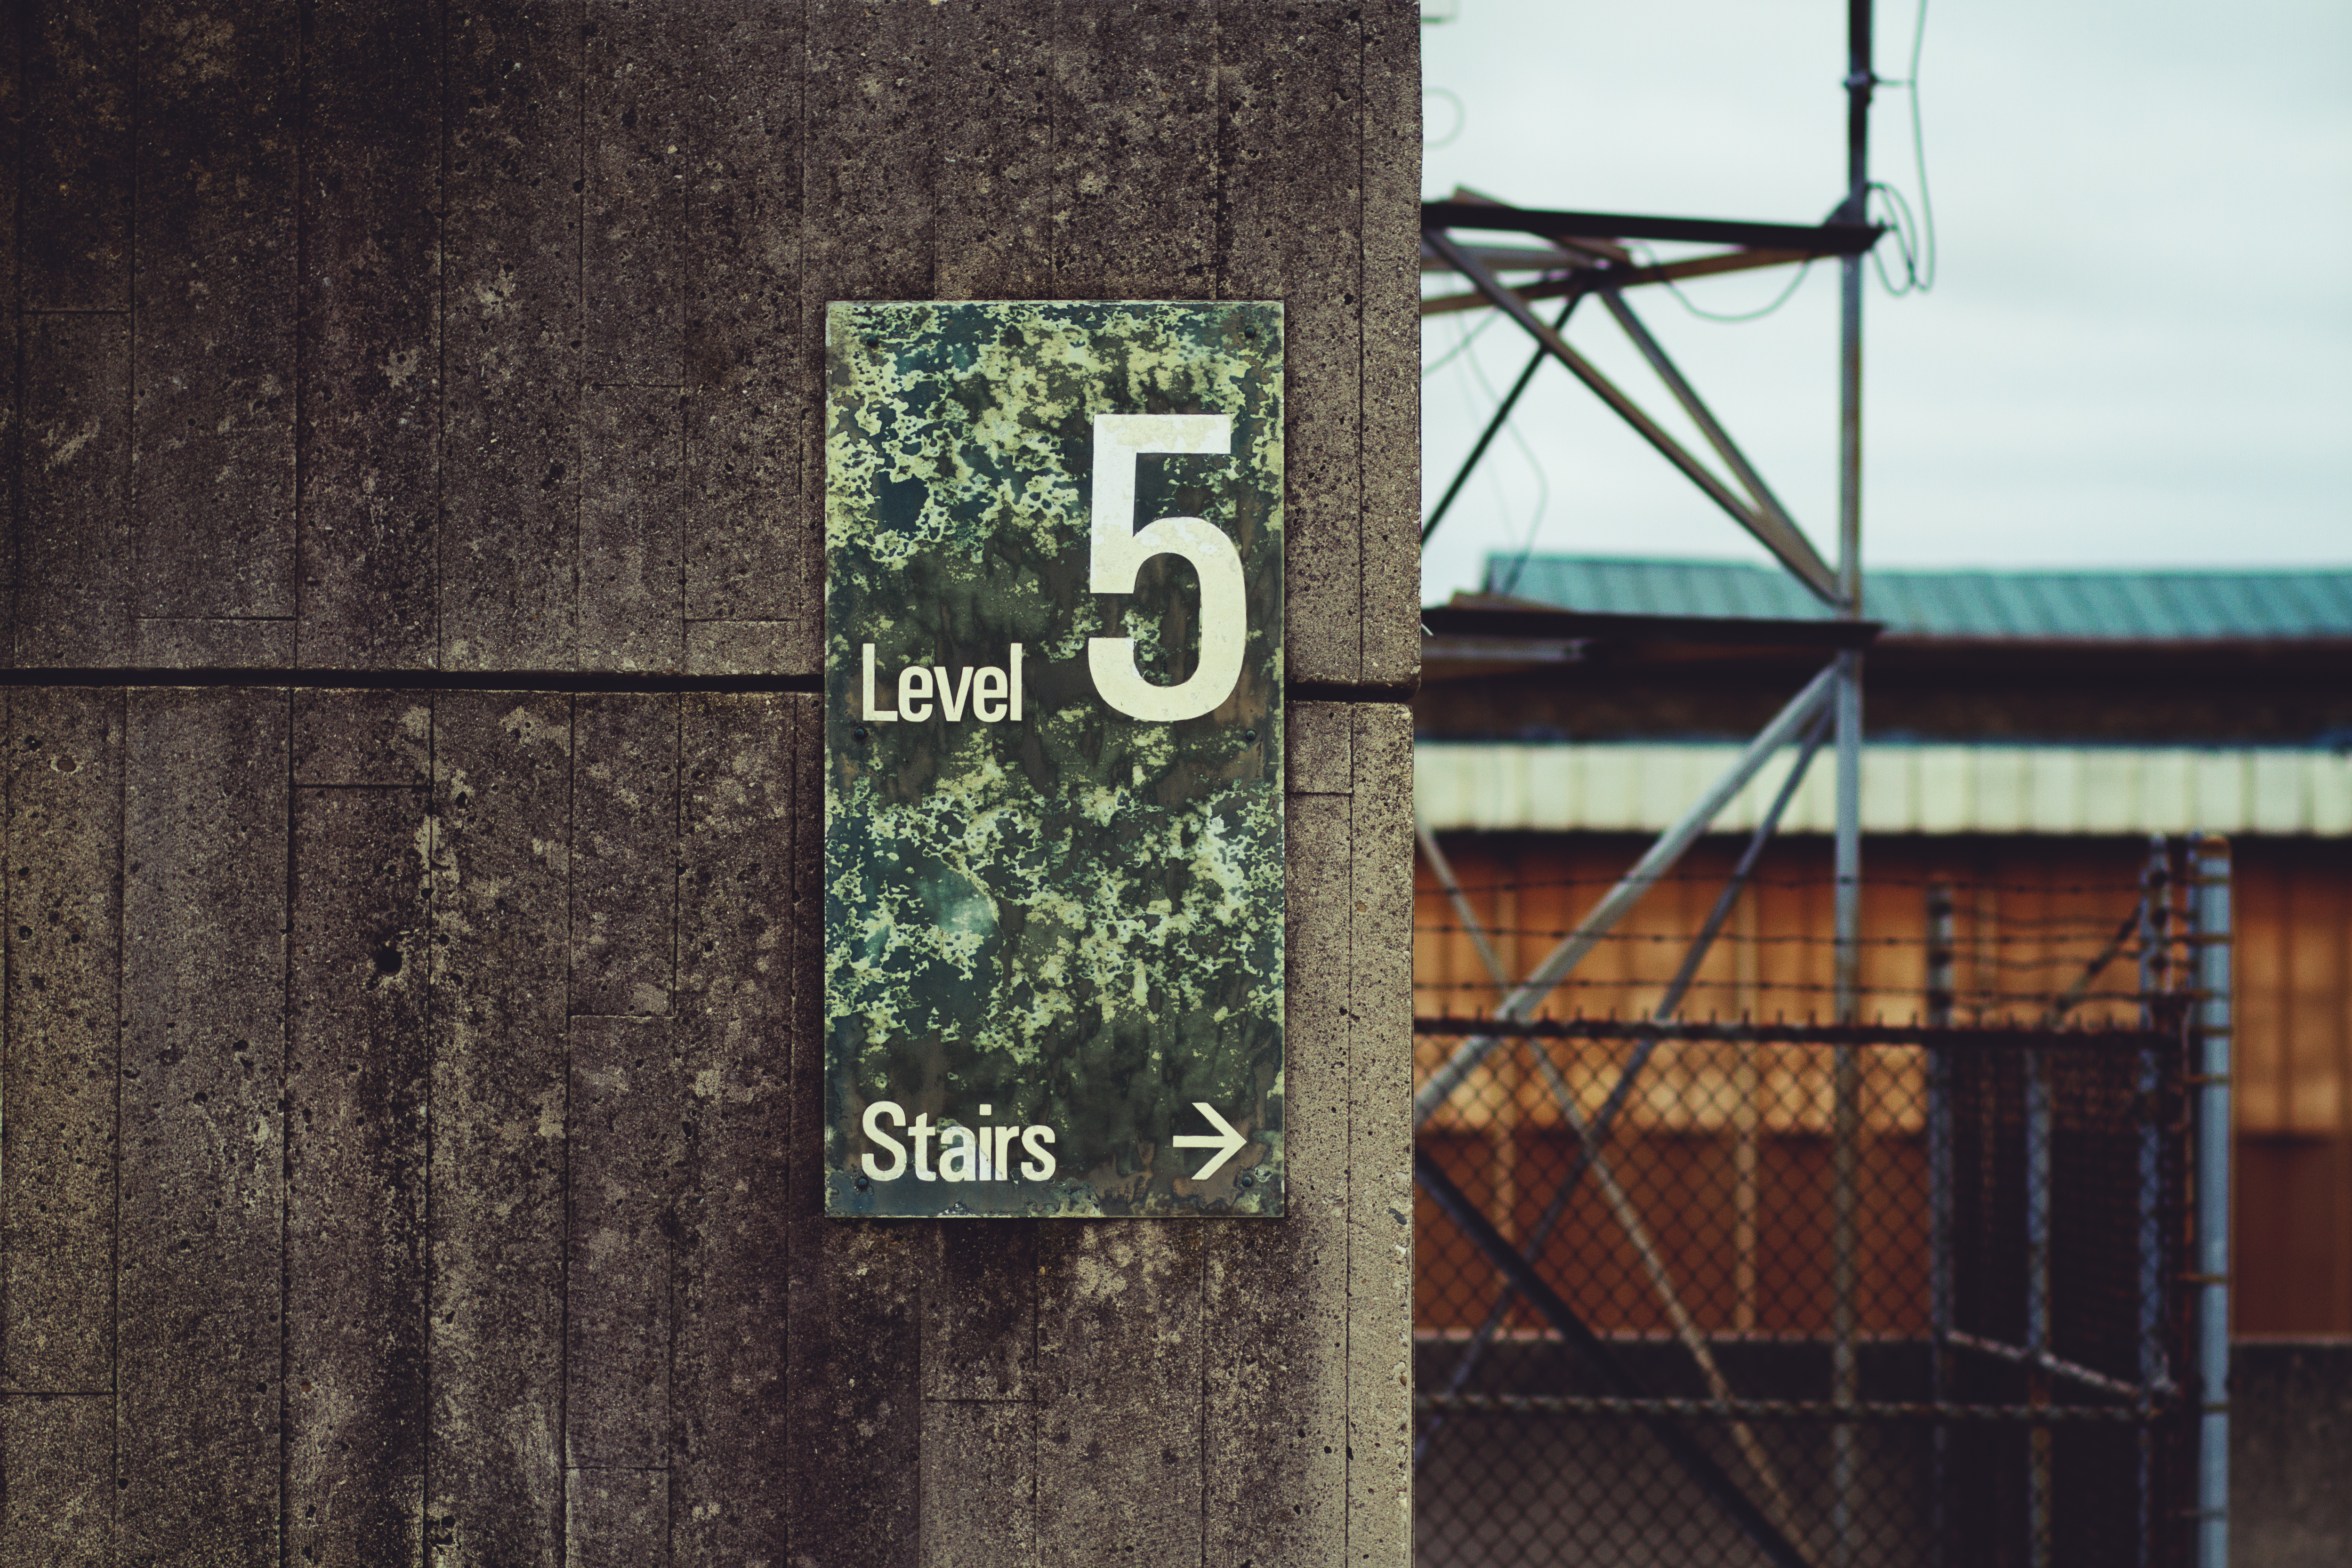
road, street, wall, sign, direction, color, street sign, signage, art, design, infrastructure, chain link fence, urban area